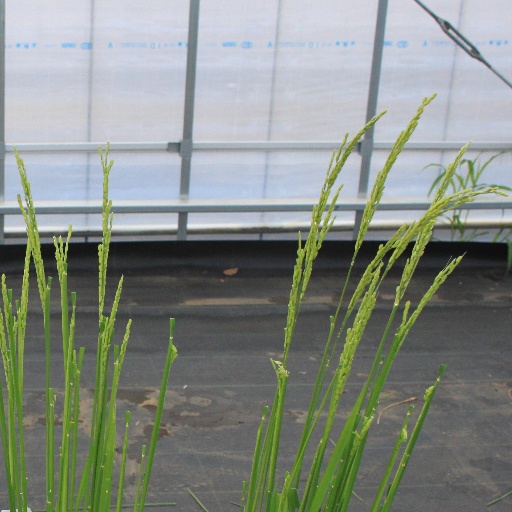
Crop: rice